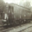
Label: streetcar